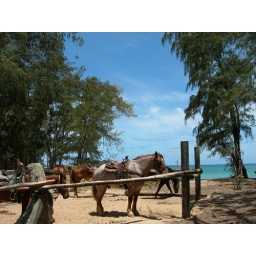
horses by beach